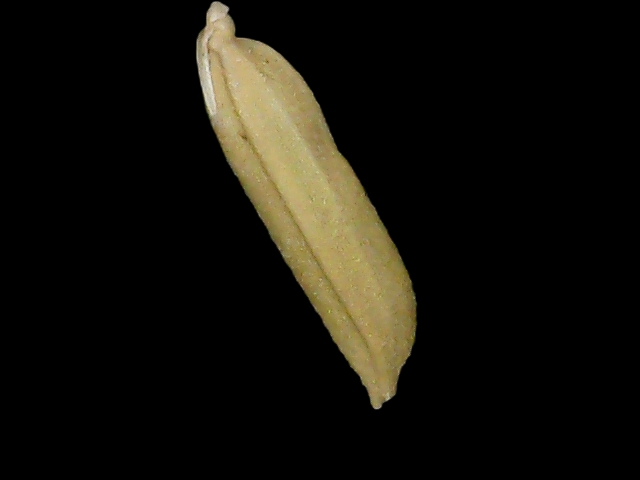
Rice variety: Bd85